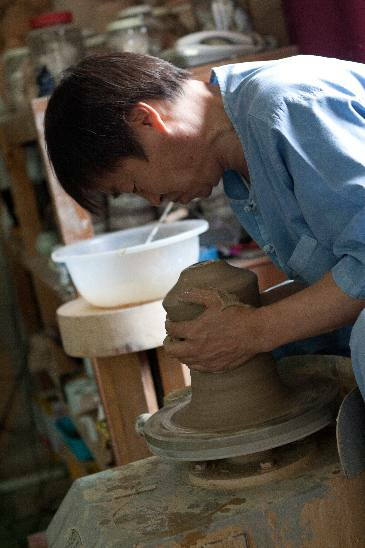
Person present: Yes